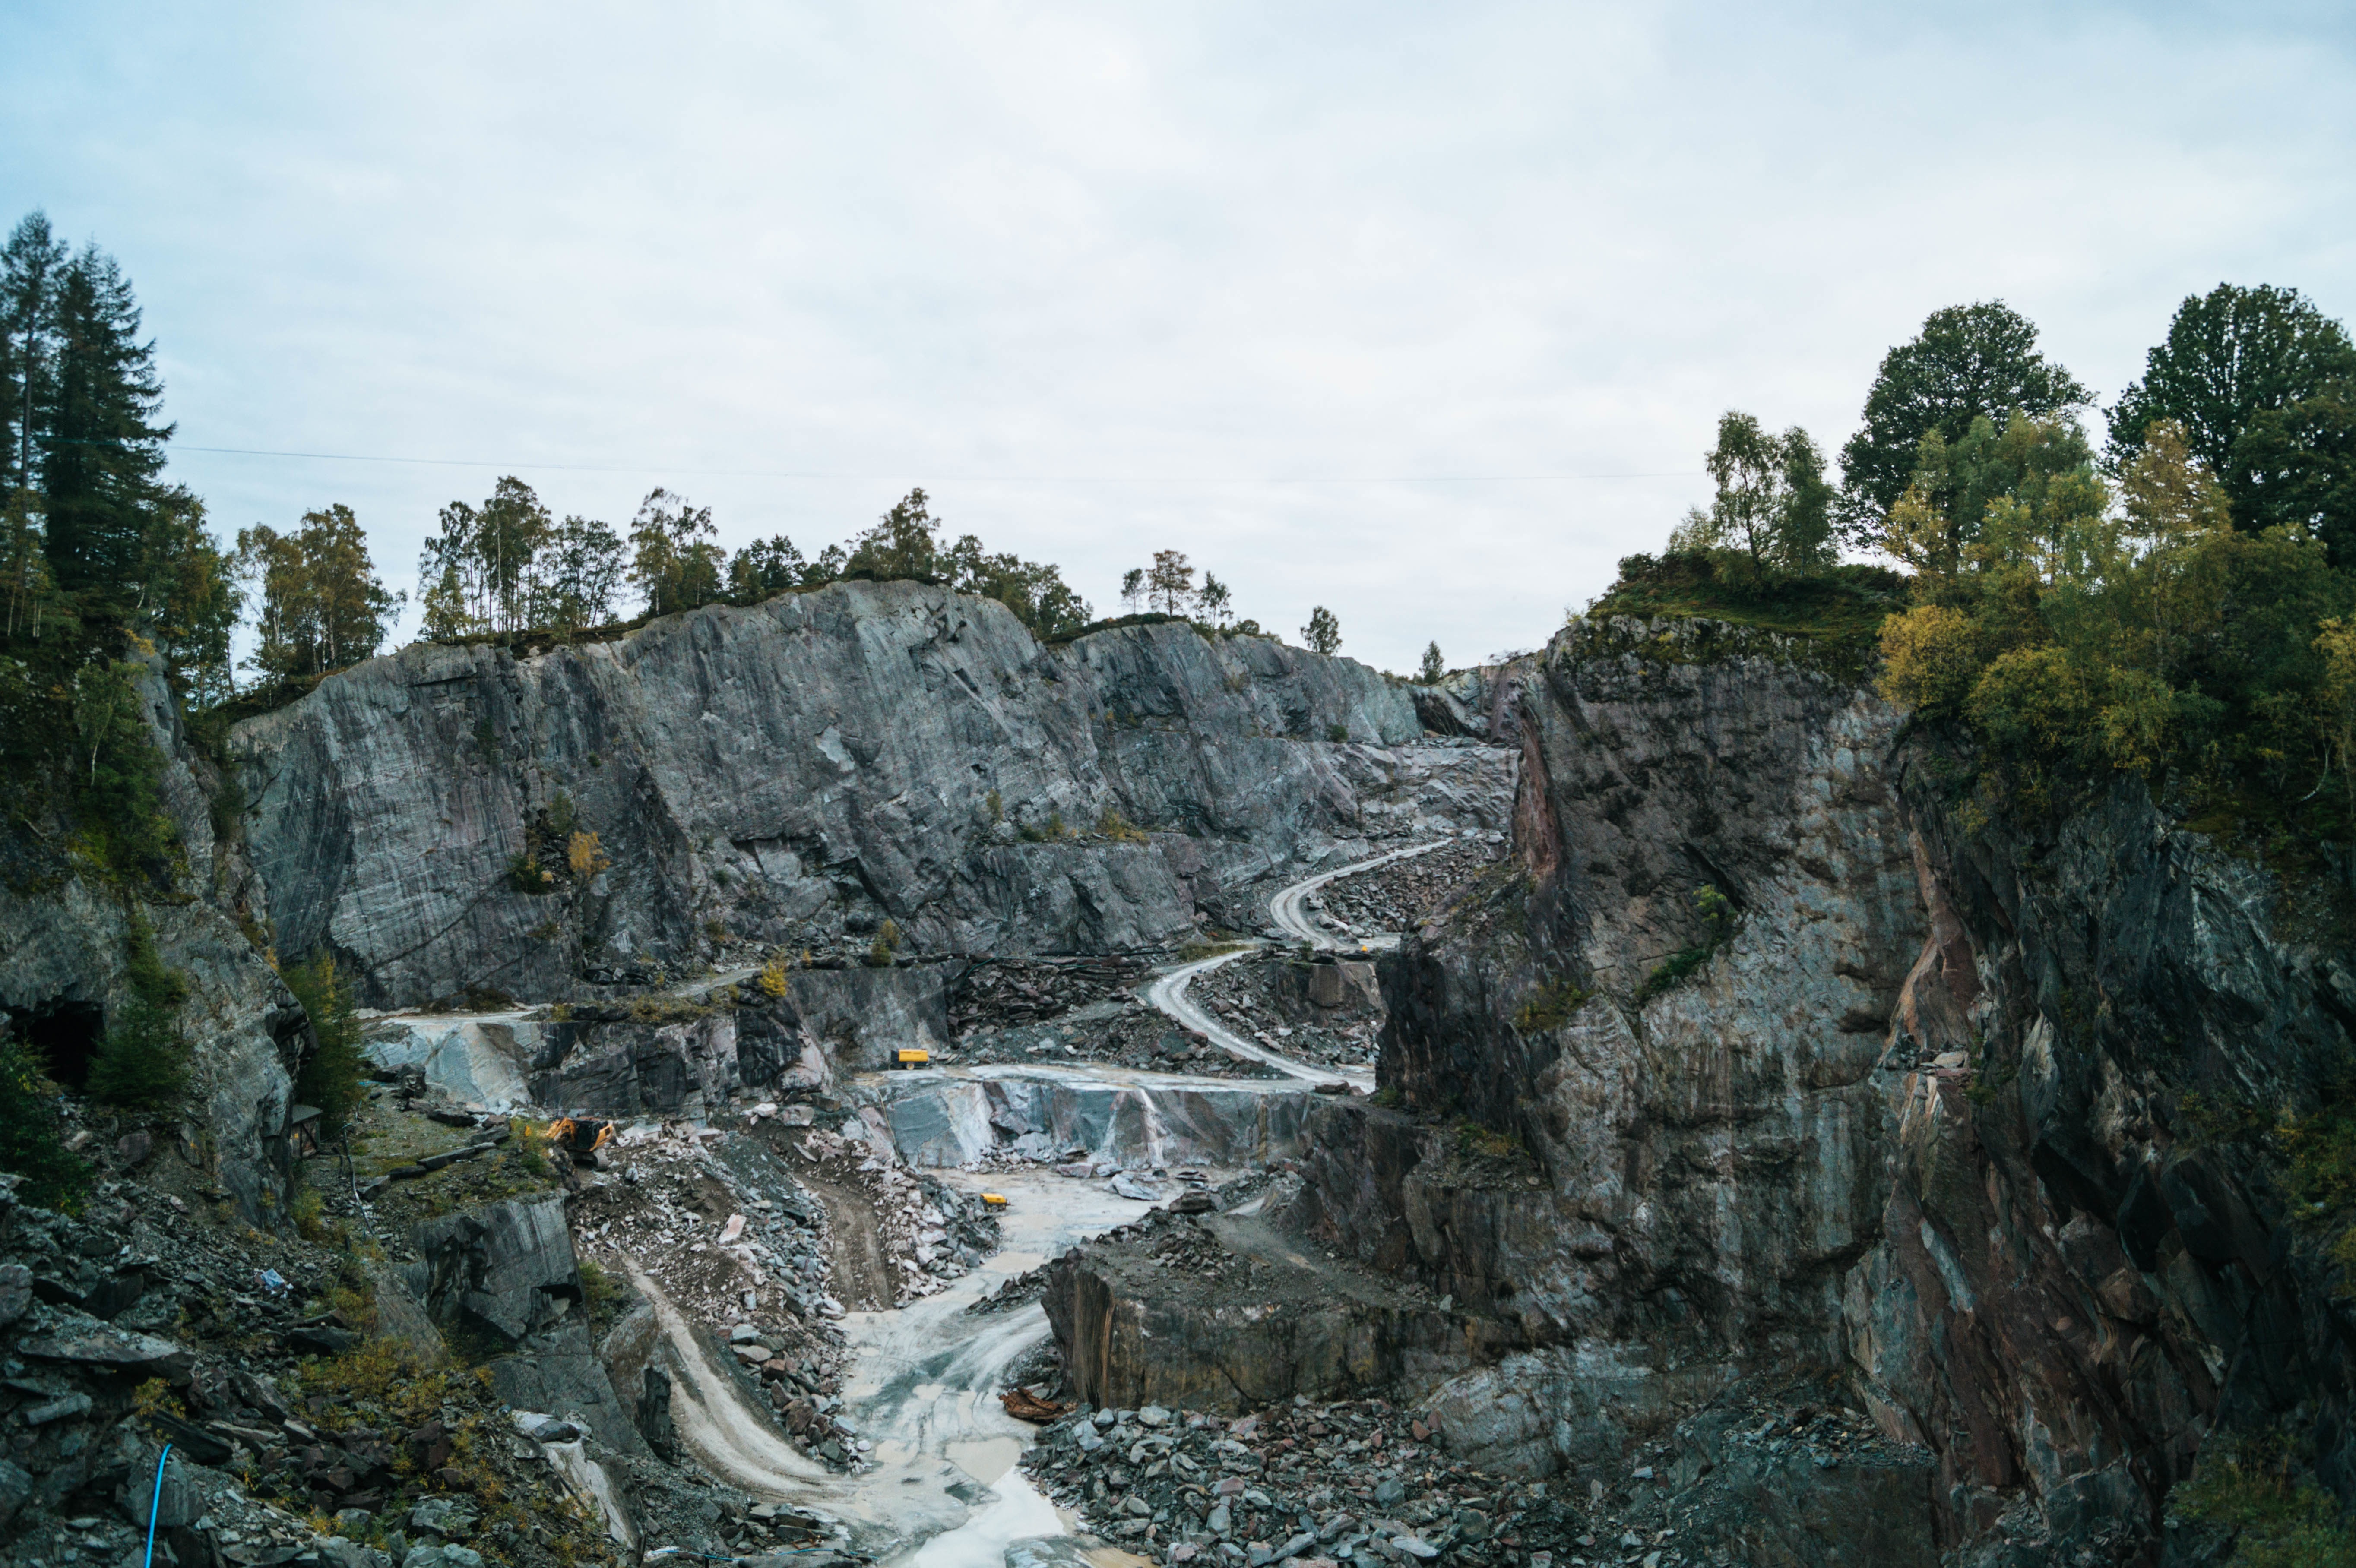
rock, mountain, mountain range, cliff, terrain, ridge, geology, geological phenomenon